Dendrochronology

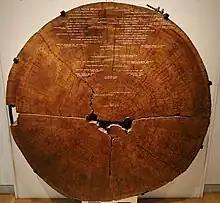
A "tree cookie" cross-section of a Coast Douglas-fir tree displayed in the Royal Ontario Museum. The tree was over 500 years old when it was cut down in British Columbia in the 1890s. The markings indicating historical events were added in the 1920s.

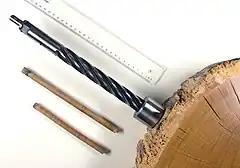
Drill for dendrochronology sampling and growth ring counting

Dendrochronology (or tree-ring dating) is the scientific method of dating tree rings (also called growth rings) to the exact year they were formed in a tree. As well as dating them, this can give data for dendroclimatology, the study of climate and atmospheric conditions during different periods in history from the wood of old trees. Dendrochronology derives from the Ancient Greek, meaning "tree",, meaning "time", and, "the study of".